Schools at War

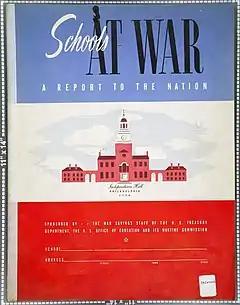
U.S. WWII Schools at War Scrapbook

The American Schools at War program was a program during World War II run by the U.S. Treasury Department, in which schoolchildren set goals to sell stamps and bonds to help the war effort. The program was also administered by the U.S. Office of Education, the Federal government agency that interfaced with the nation's school systems and its thirty-two million students. The Office, however, allowed the Treasury to work with the schools directly as the main objective of the program was raising money.